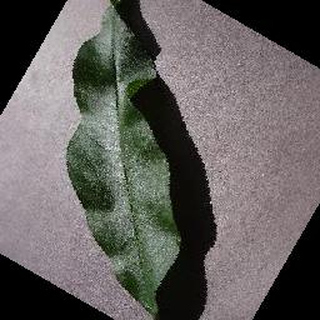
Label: healthy_peach